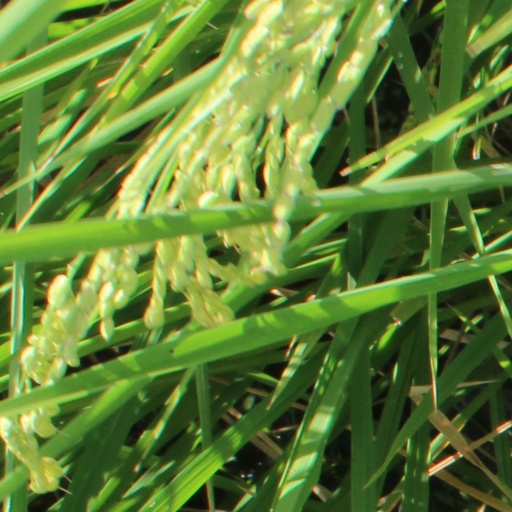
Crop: rice